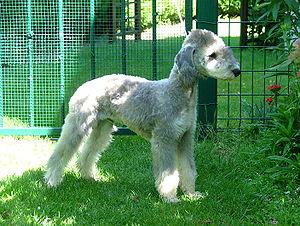
Diego à quatre mois, un petit mâle Bedlington Terrier en juin 2009.